Rhan Hooper

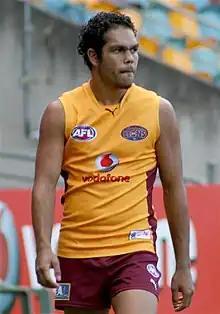
Hooper at a training session in 2008

Rhan Hooper (born 9 January 1988) is a former professional Australian rules football player who played with the Brisbane Lions and Hawthorn Football Club of the Australian Football League. An indigenous Australian with origins are from the Murri people his fast running and hard tackling were notable in the AFL.